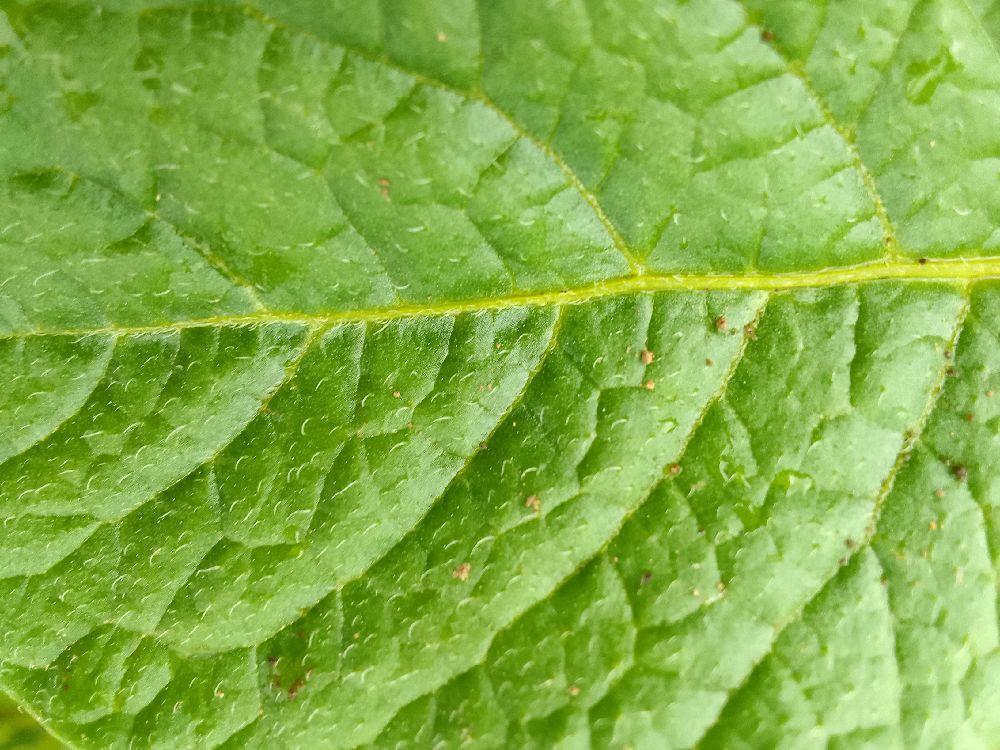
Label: Healthy